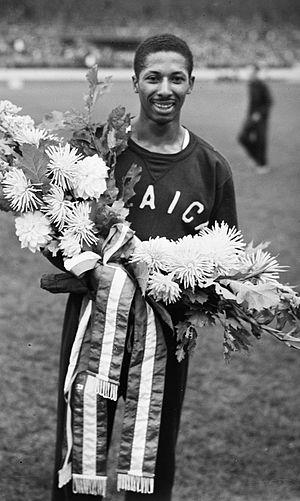
Herbert Henry "Herb" McKenley, né le 10 juillet 1922 à Pleasant Valley et mort le 26 novembre 2007, était un athlète jamaïcain spécialiste des épreuves de sprint ayant remporté une médaille d'or dans le relais 4 × 400 mètres aux Jeux olympiques de 1952. Il fut surnommé "Hurricane Herbert".